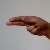
The image shows a hand gesture representing the letter 'H' in Indian Sign Language.